Historic Properties

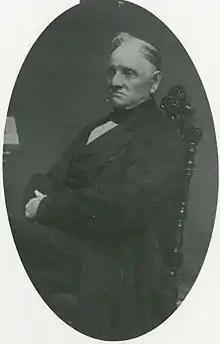
Enos Collins

The historic properties reflect the time period beginning with the War of 1812. The main contribution of Nova Scotia in the War of 1812 was privateers. Over 35 Nova Scotian Privateers seized more than 200 American merchant ships and their cargo. Merchants and traders bought them at auctions in Halifax and promptly resold them. In many cases, they even resold the Americans their own goods. Privateering was a risky business: almost a quarter of those who sailed from Nova Scotia's ports were captured by Americans, burnt or lost. (See the fate of the American Privateer "Young Teazer" off Halifax during the war.)